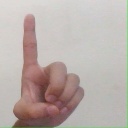
अक्षर: ड